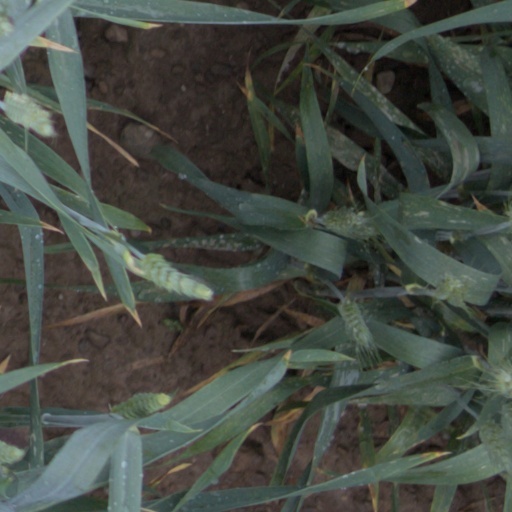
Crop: wheat